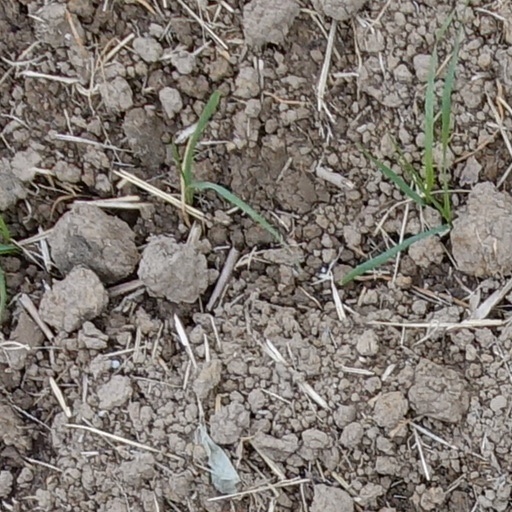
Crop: wheat